Japanese sword

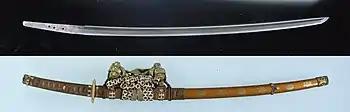
"Tachi". The blade was made by Masatsune. Blade, 12th century; mounting, 18th century. Tokyo National Museum

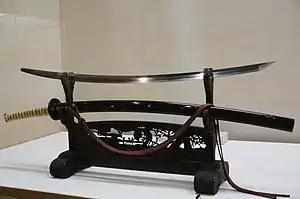
A "katana" forged by "Hizen Tadayoshi" I. ("Saijo Ō Wazamono") Azuchi–Momoyama period. (top) Katana mounting, Late Edo period. (bottom)

What generally differentiates the different swords is their length. Japanese swords are measured in units of "shaku". Since 1891, the modern Japanese shaku is approximately equal to a foot (11.93 inches), calibrated with the meter to equal exactly 10 meters per 33 shaku (30.30 cm).